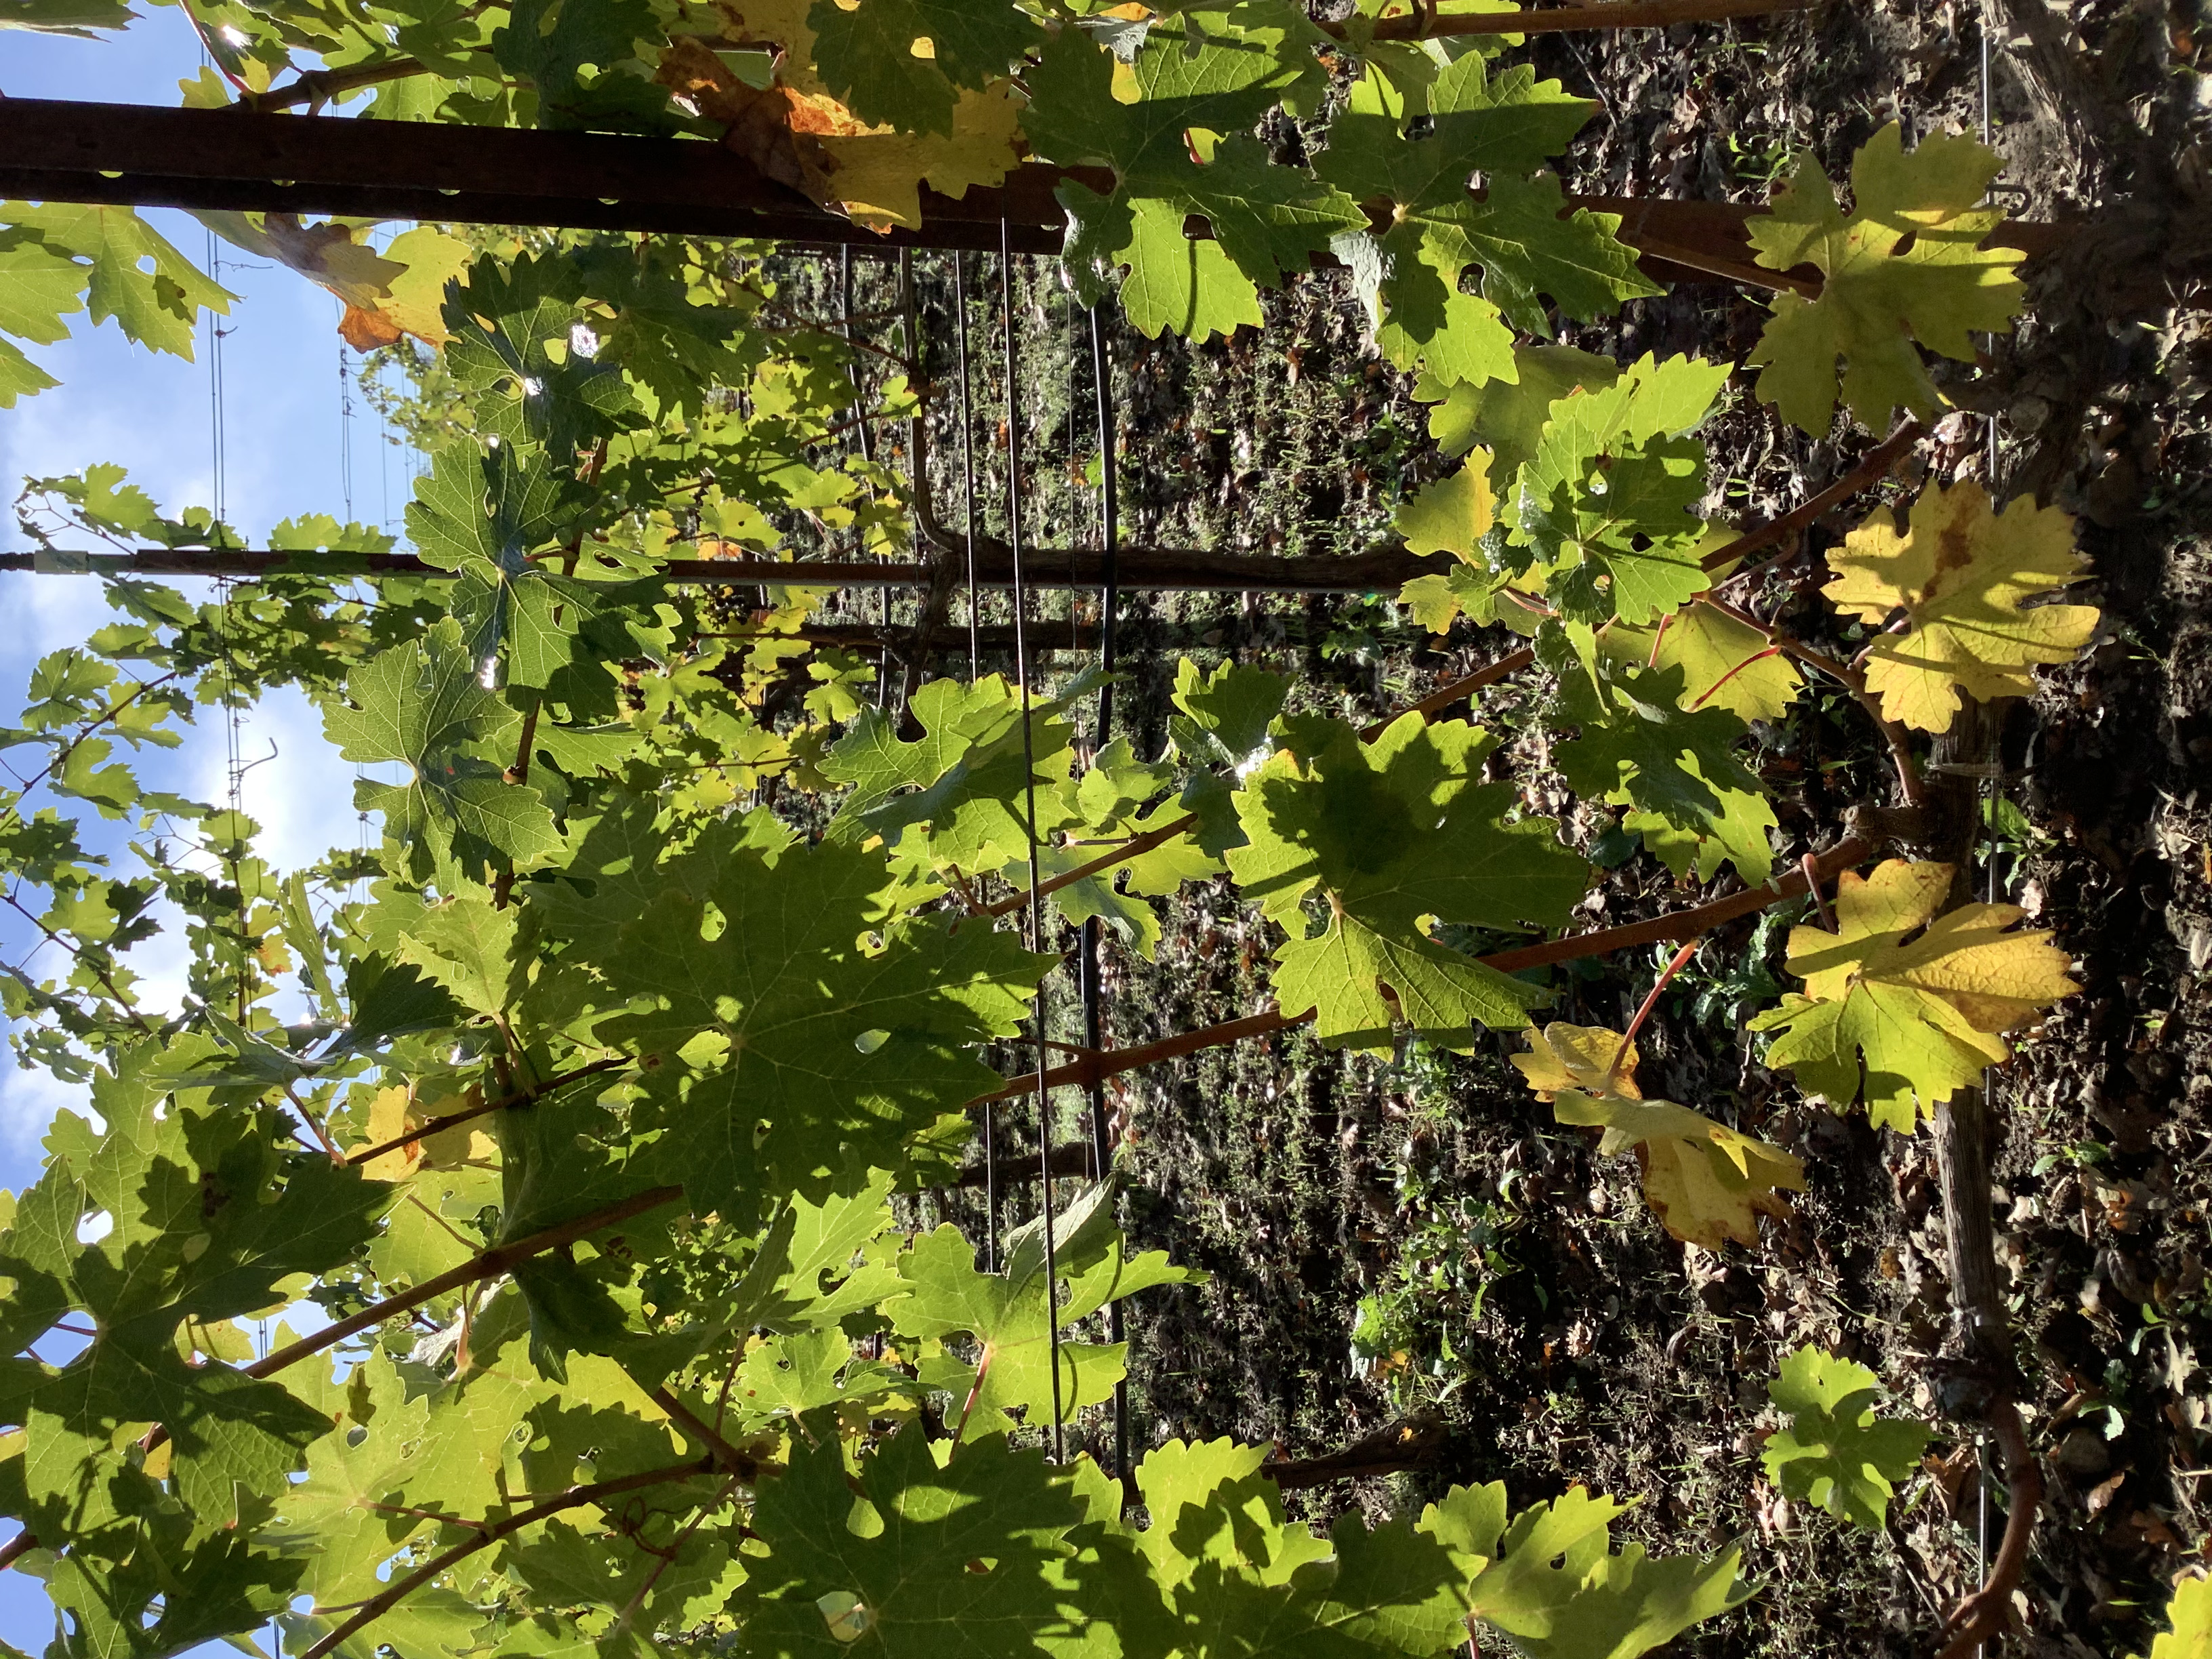
Label: No Virus